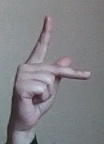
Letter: dha